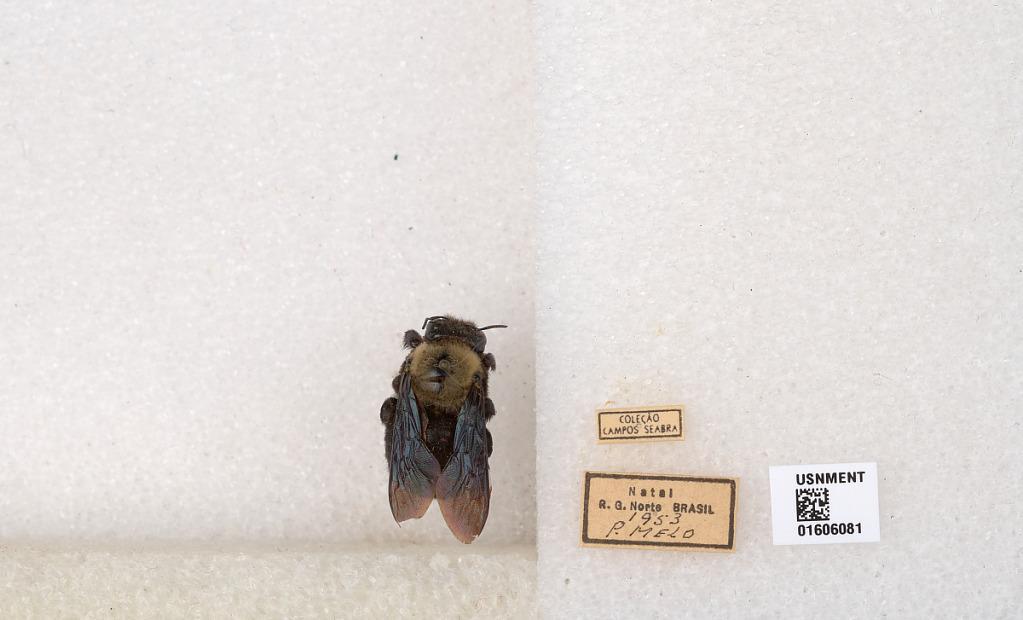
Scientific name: Xylocopa (Neoxylocopa) cearensis Ducke
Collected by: Melo
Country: Brazil
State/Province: Rio Grande do Norte
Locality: Natal
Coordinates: -5.79992, -35.2222